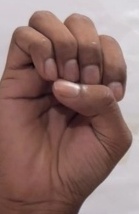
ASL sign: E